1559–1562 French political crisis

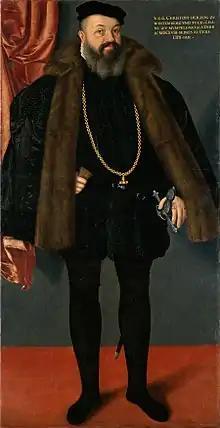
Herzog von Württemberg who met with the cardinal de Lorraine and duc de Guise at Saverne in February 1562

In February Monluc returned to Agen and authorised the consuls of the town to guard the gates. By this means he hoped to make visible the Catholic coalitions responsibility for the protection of the city. The militia was expanded at this time. The treasures of the cathedral and the churches were moved to a nearby château for their protection. They then turned to attack the Protestants for the recent disorders.